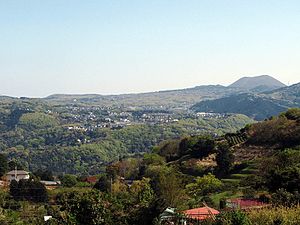
Itō (Shizuoka)
Itō er en by beliggende på østkysten af Izu-halvøen i Shizuoka-præfekturet i Japan.